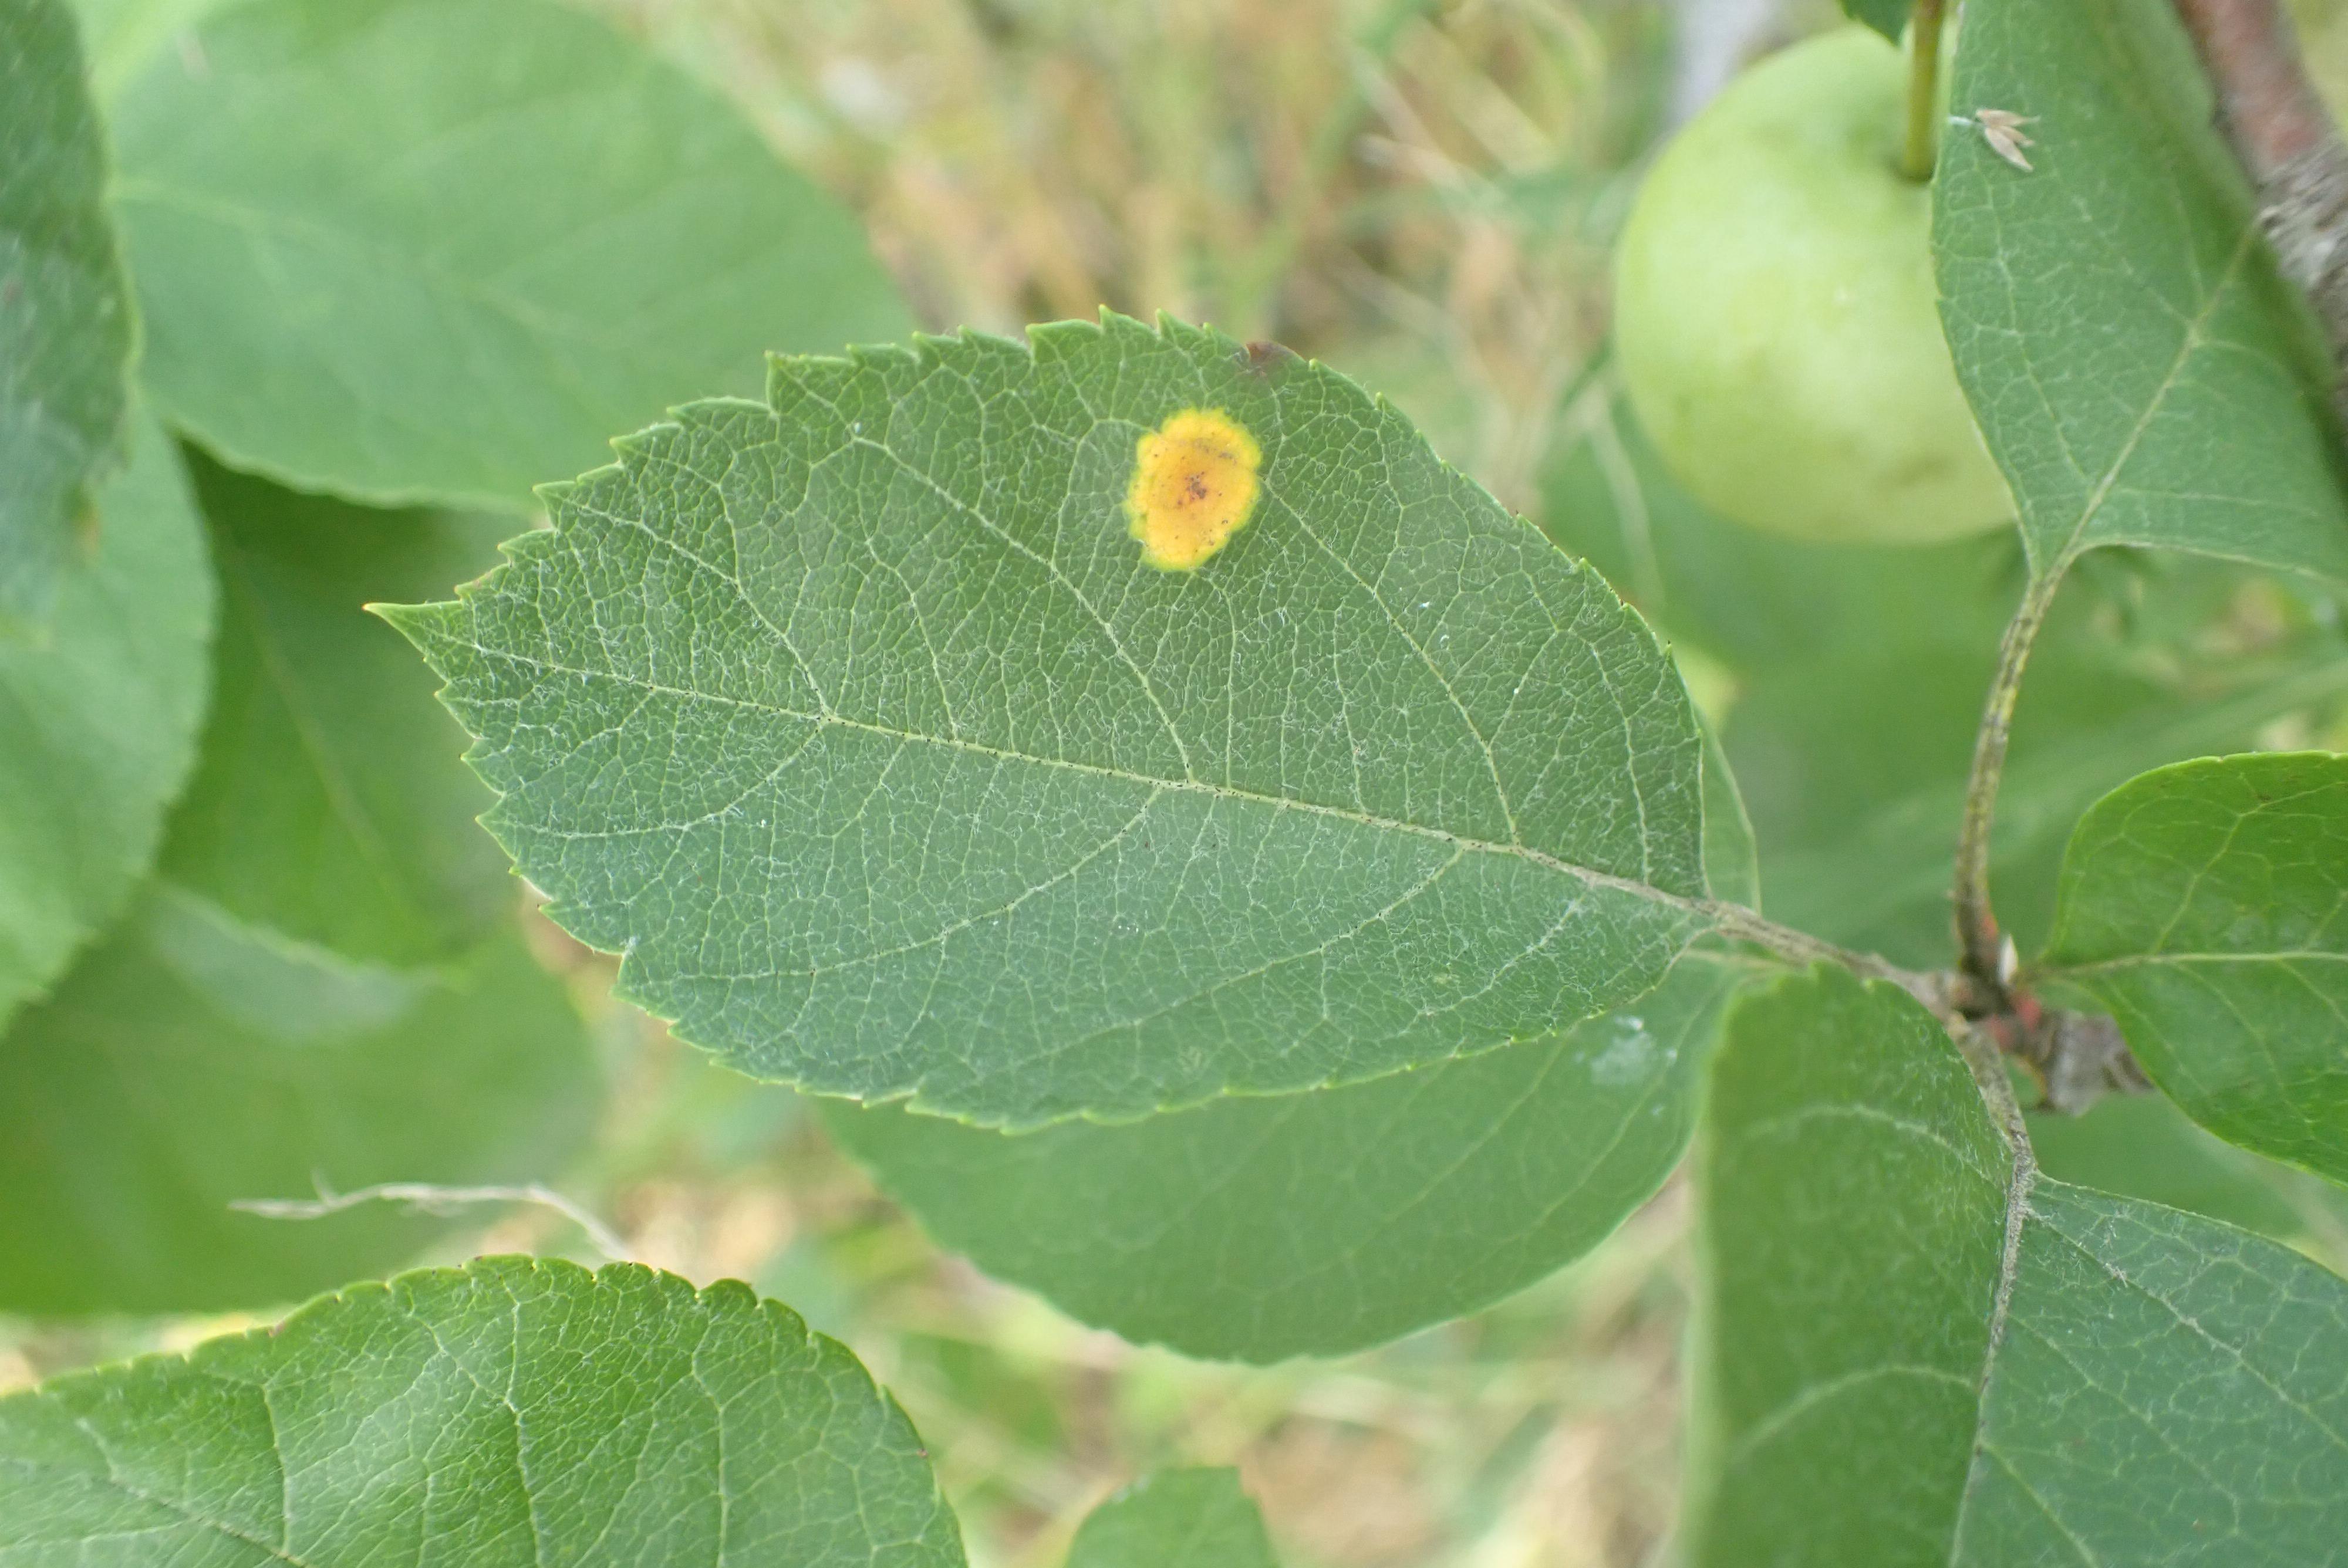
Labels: rust